Dead Men are Dangerous

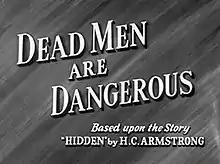

Dead Men are Dangerous is a 1939 British noir crime film directed by Harold French and starring Robert Newton, Betty Lynne, John Warwick, and Peter Gawthorne. It was released in the U.S. as Dangerous Masquerade. Its plot concerns an unsuccessful writer who is wrongly accused of a murder.